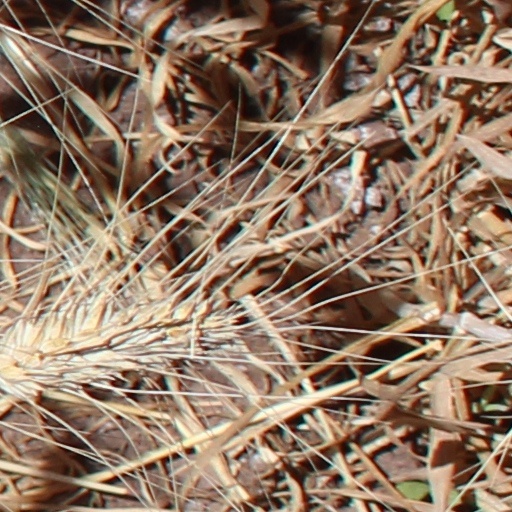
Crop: wheat